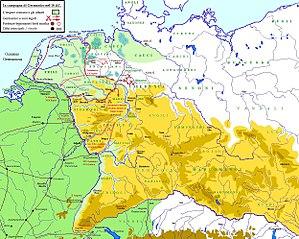
La Legio XXI Rapax fut une légion romaine ayant probablement existé avant Octave, mais constituée officiellement soit vers 41/40 av. J.-C., soit vers 31 av. J.-C. Elle fut stationnée en Rhétie après l’annexion de ce territoire par le futur empereur Tibère en 15 av. J.-C.
La bataille d'Idistaviso est considérée comme la revanche romaine contre les Germains à la suite de la défaite subie par Varus en 9 lors de la bataille de Teutobourg. En 16, le légat impérial Germanicus défait Arminius lors de deux grandes batailles : la première dans la plaine d'Idistaviso, la seconde face au Vallo angrivarii. Toutes deux se déroulent entre la rive droite du fleuve Weser, les collines avoisinantes, la grande forêt germanique et les marais plus au nord.
Été : une armée romaine commandée par Germanicus remporte une victoire à Idistaviso sur les rives de la Weser sur le chef de guerre germain Arminius et capture sa femme Thusnelda. Au retour, sa flotte est partiellement détruite par la tempête.
Tibère, né à Rome le 16 novembre 42 av. J.-C. et mort à Misène le 16 mars 37 ap. J.-C., est le deuxième empereur romain de 14 à 37. Il appartient à la dynastie Julio-Claudienne.
L'invasion romaine de la Germanie sous Auguste représente le point culminant des campagnes qui, en une vingtaine d'années, permirent à l'Empire romain de s'étendre au-delà du Rhin. Ces campagnes, nées de la volonté de l'empereur Auguste, constituaient une tentative de déplacer les frontières d'une limite Rhin-Danube à une limite Elbe-Danube, avec pour but de réduire la longueur des frontières septentrionales de l'Empire romain.
Aulus Caecina Severus est un homme politique et un général de l'Empire romain.